Seaboard Coastline Building

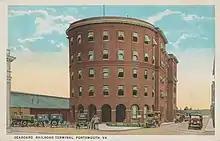
The terminal as a passenger station, circa 1920

The station served multiple passenger trains daily. One train was the Portsmouth section of the SAL's full service "Silver Comet," bound for Raleigh, North Carolina, Athens and Atlanta in Georgia and Birmingham, Alabama. Another train, #3-11 southbound/#6-10 northbound, was a coach-only train to Atlanta, making local stops along the way. The "Silver Comet" had its last trip into the station in 1968, when the SAL's successor, the merged Seaboard Coast Line, terminated passenger service on the branch leading into Portsmouth.